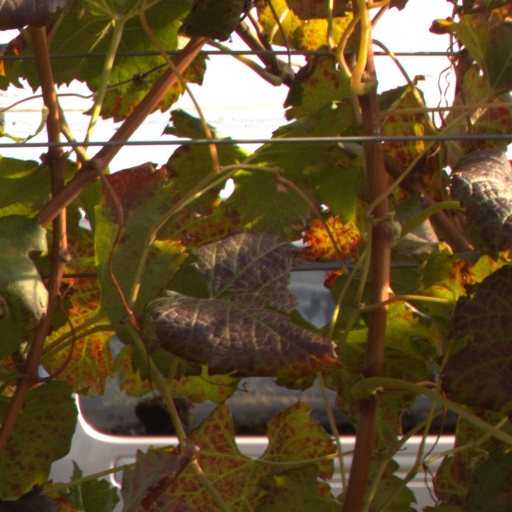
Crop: grape